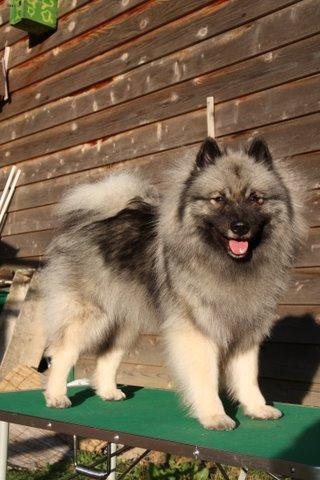
Breed: keeshond